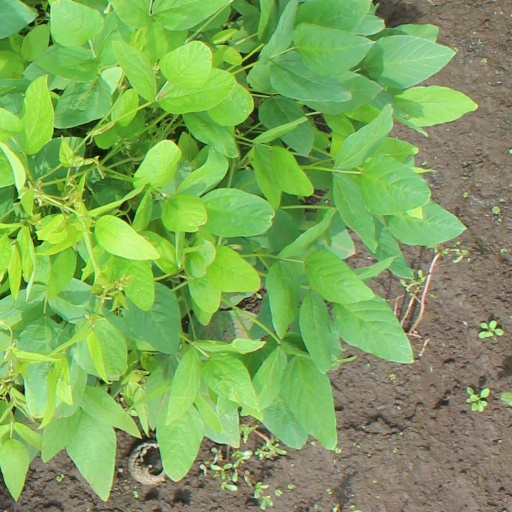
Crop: soybean